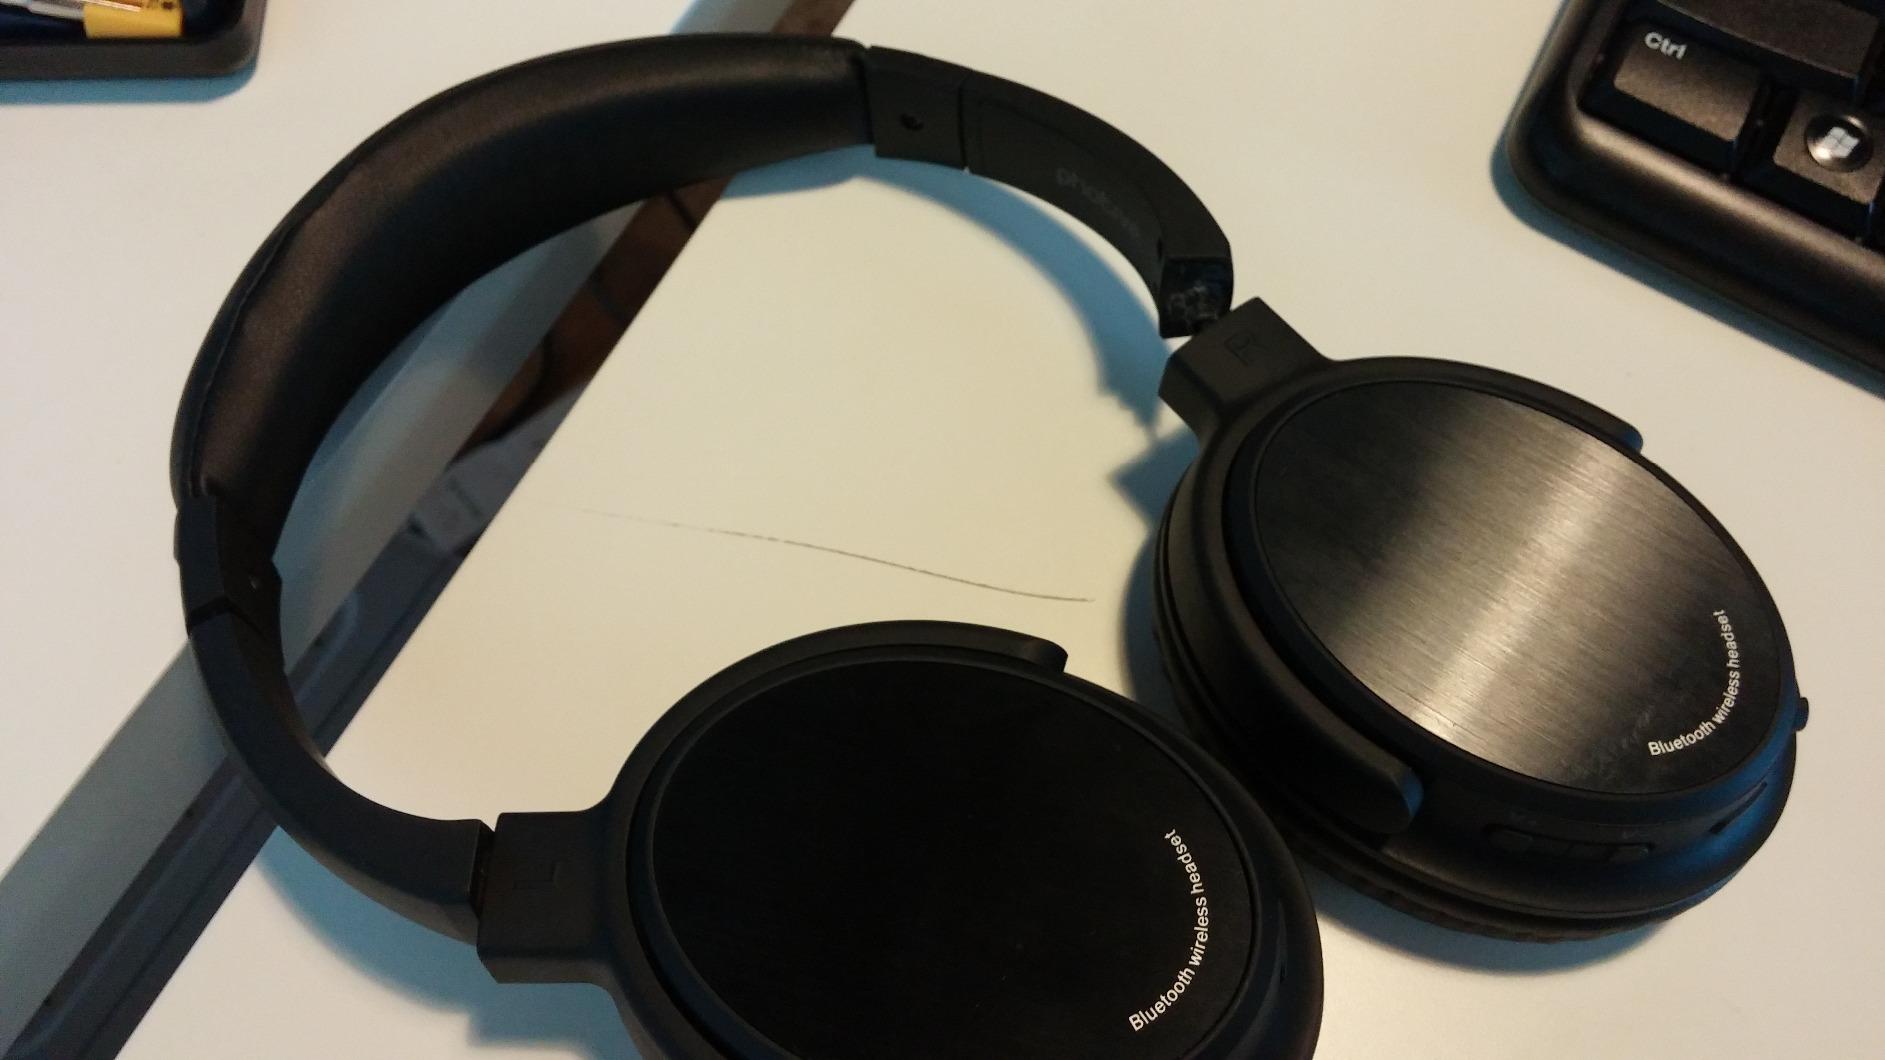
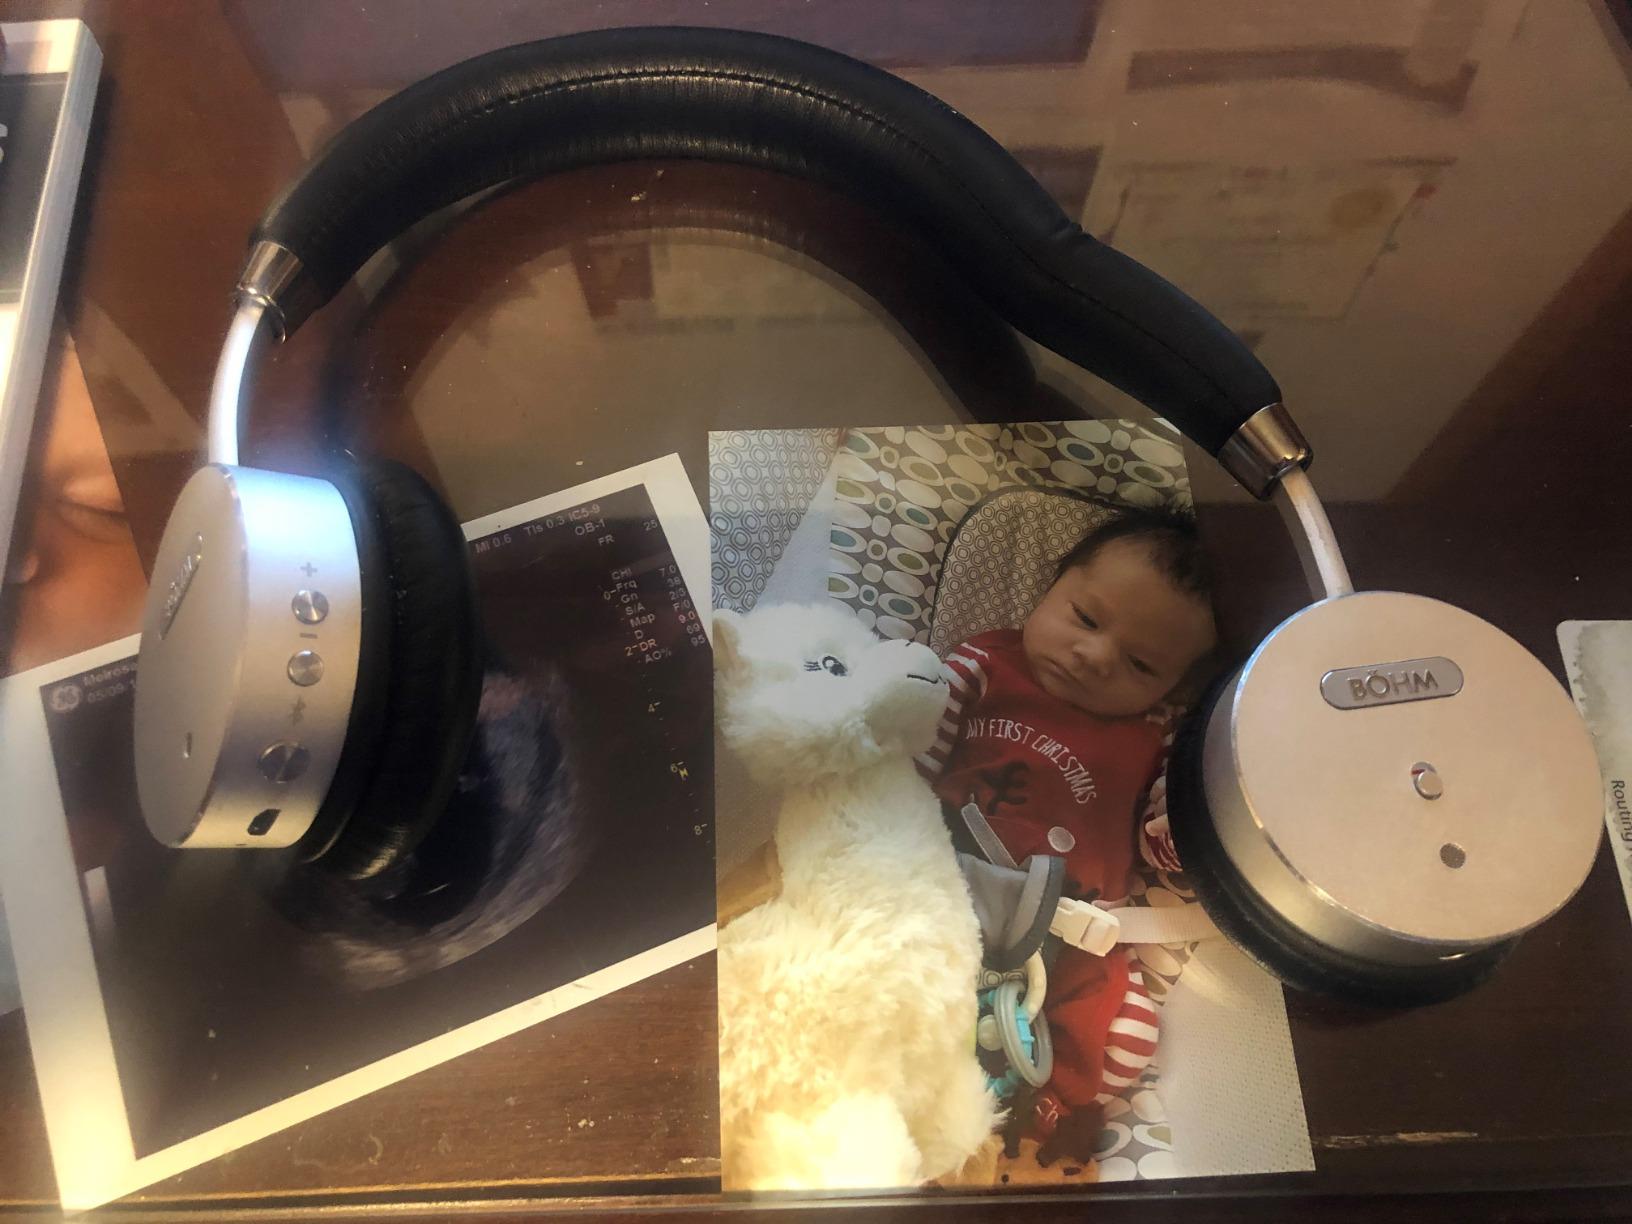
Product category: headphones
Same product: no